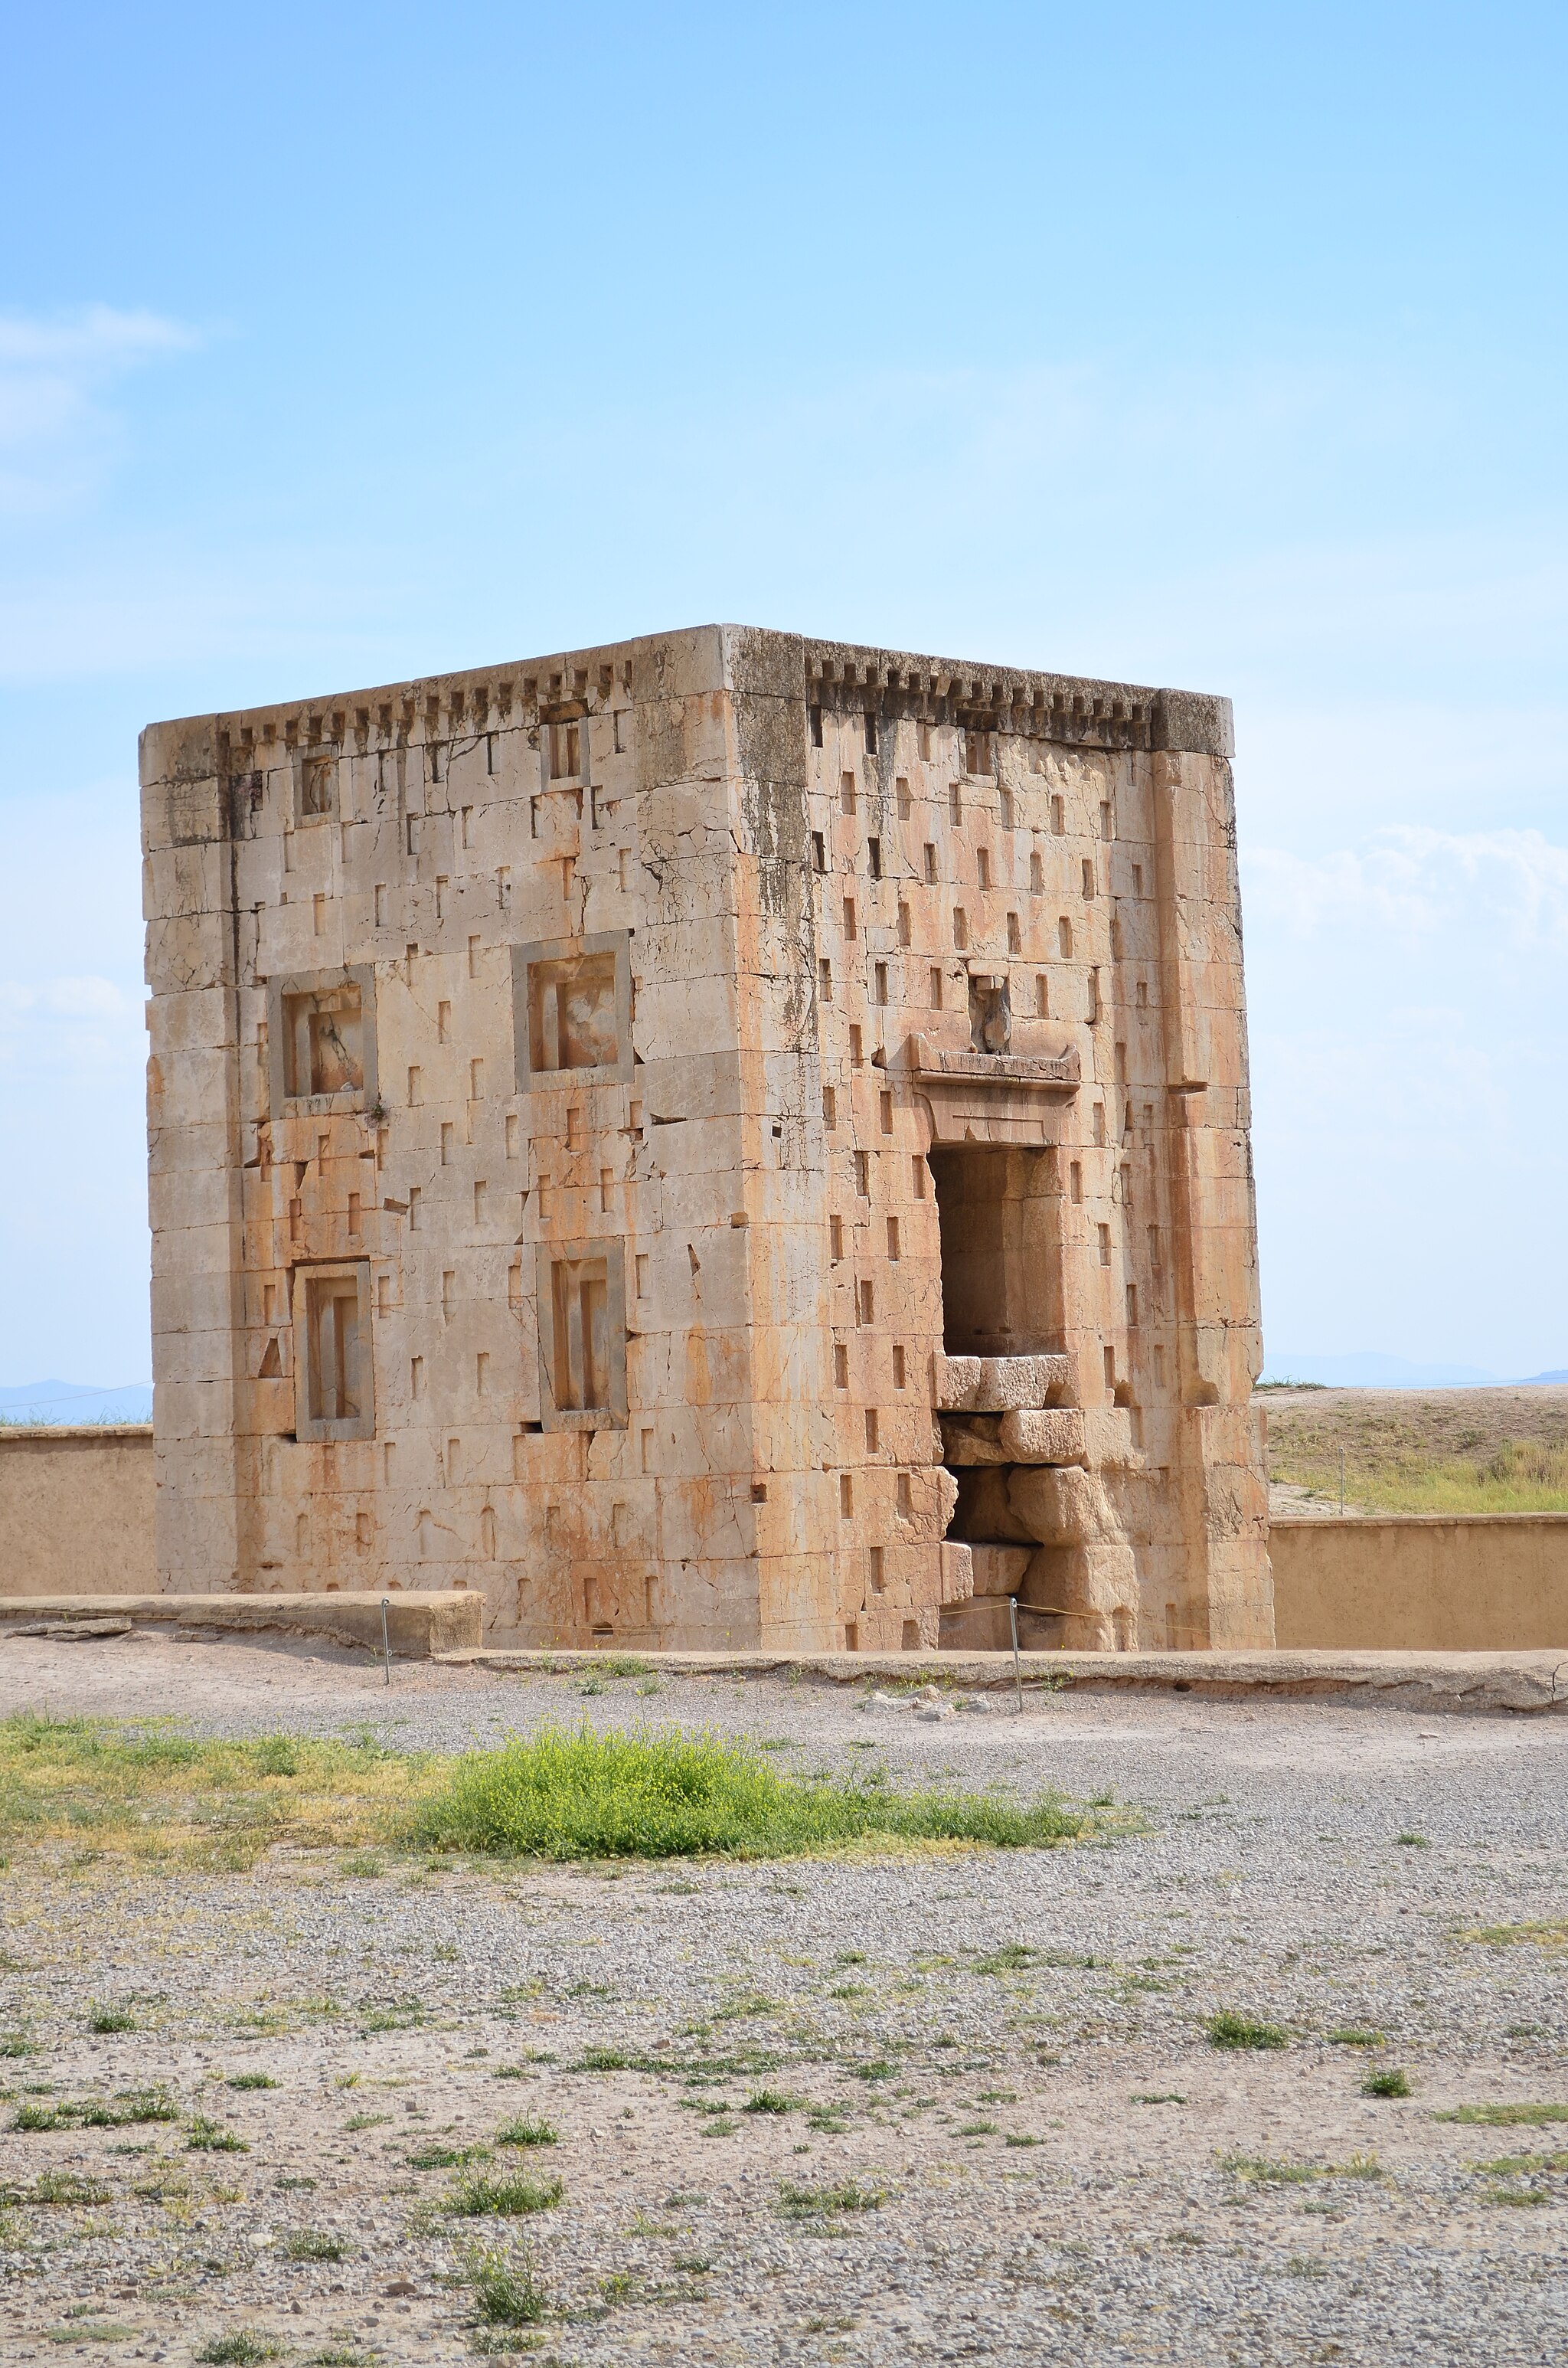
Title: Naqshe Rostam Darafsh Ordibehesht 93 (19)
Description: Ka'ba-ye Zartosht
Date: 2014-05-05 16:37:51
Categories: GFDL, Taken with Nikon D5100, Ka'ba-ye Zartosht, License migration redundant, Self-published work, Photos by Darafsh Kaviyani